Music of Denmark

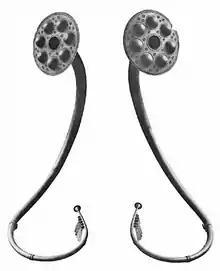
The Brudevælte Lurs from northern Zealand

The earliest traces of Danish music go back to the many twisting Bronze-Age horns or lurs which some experts have identified as musical instruments. They have been discovered in various parts of Scandinavia, mostly Denmark, since the end of the 18th century.